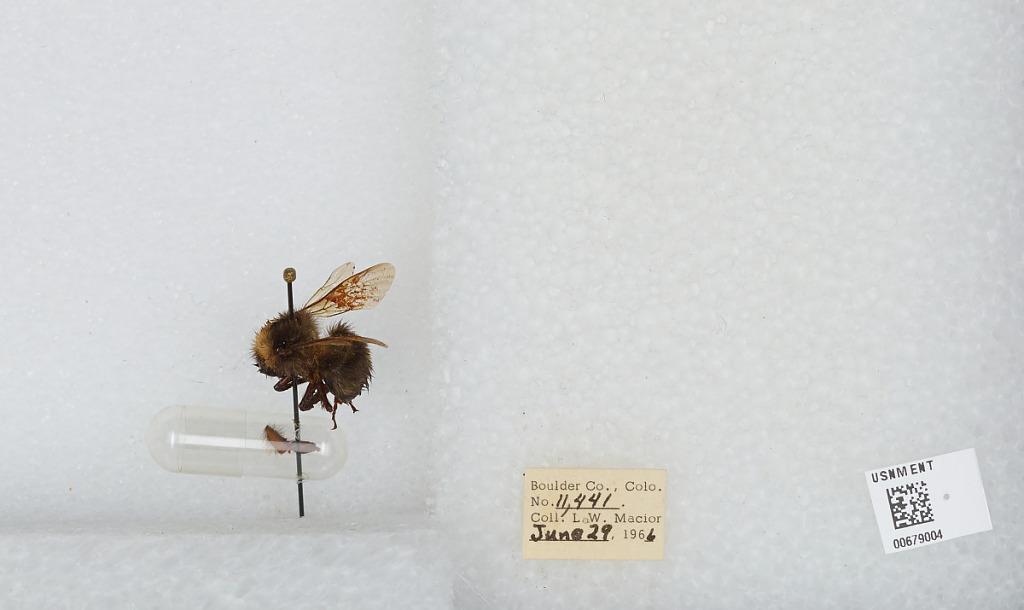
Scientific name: Bombus (Bombus) occidentalis Greene
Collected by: L. Macior
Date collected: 1966-6-29
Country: United States
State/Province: Colorado
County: Boulder
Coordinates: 40.015, -105.27